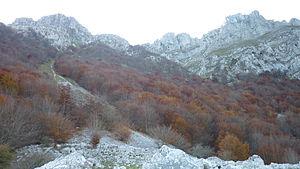
L'Aizkorri est une montagne de 1 528 mètres d'altitude appartenant au massif d'Aizkorri dans les Montagnes basques. Elle est située au Guipuscoa, dans le Pays basque.